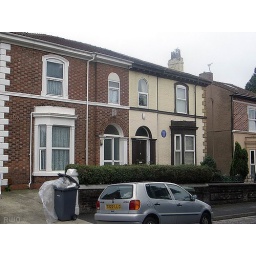
The white house in the centre is where Wilfred Owen once lived